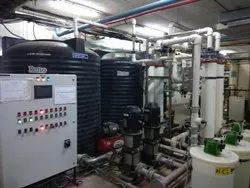
Label: Ultra_Filtration_Plant